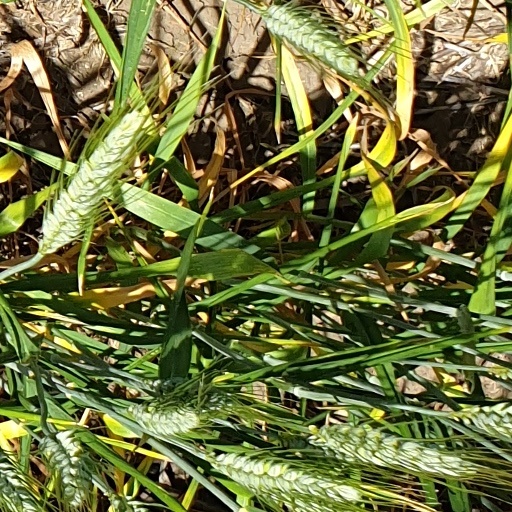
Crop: wheat